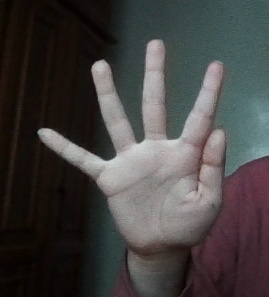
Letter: sheen